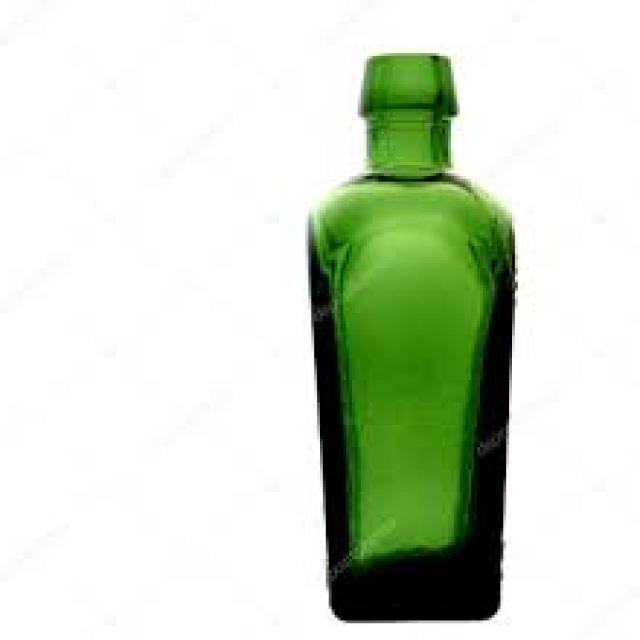
Label: Glass